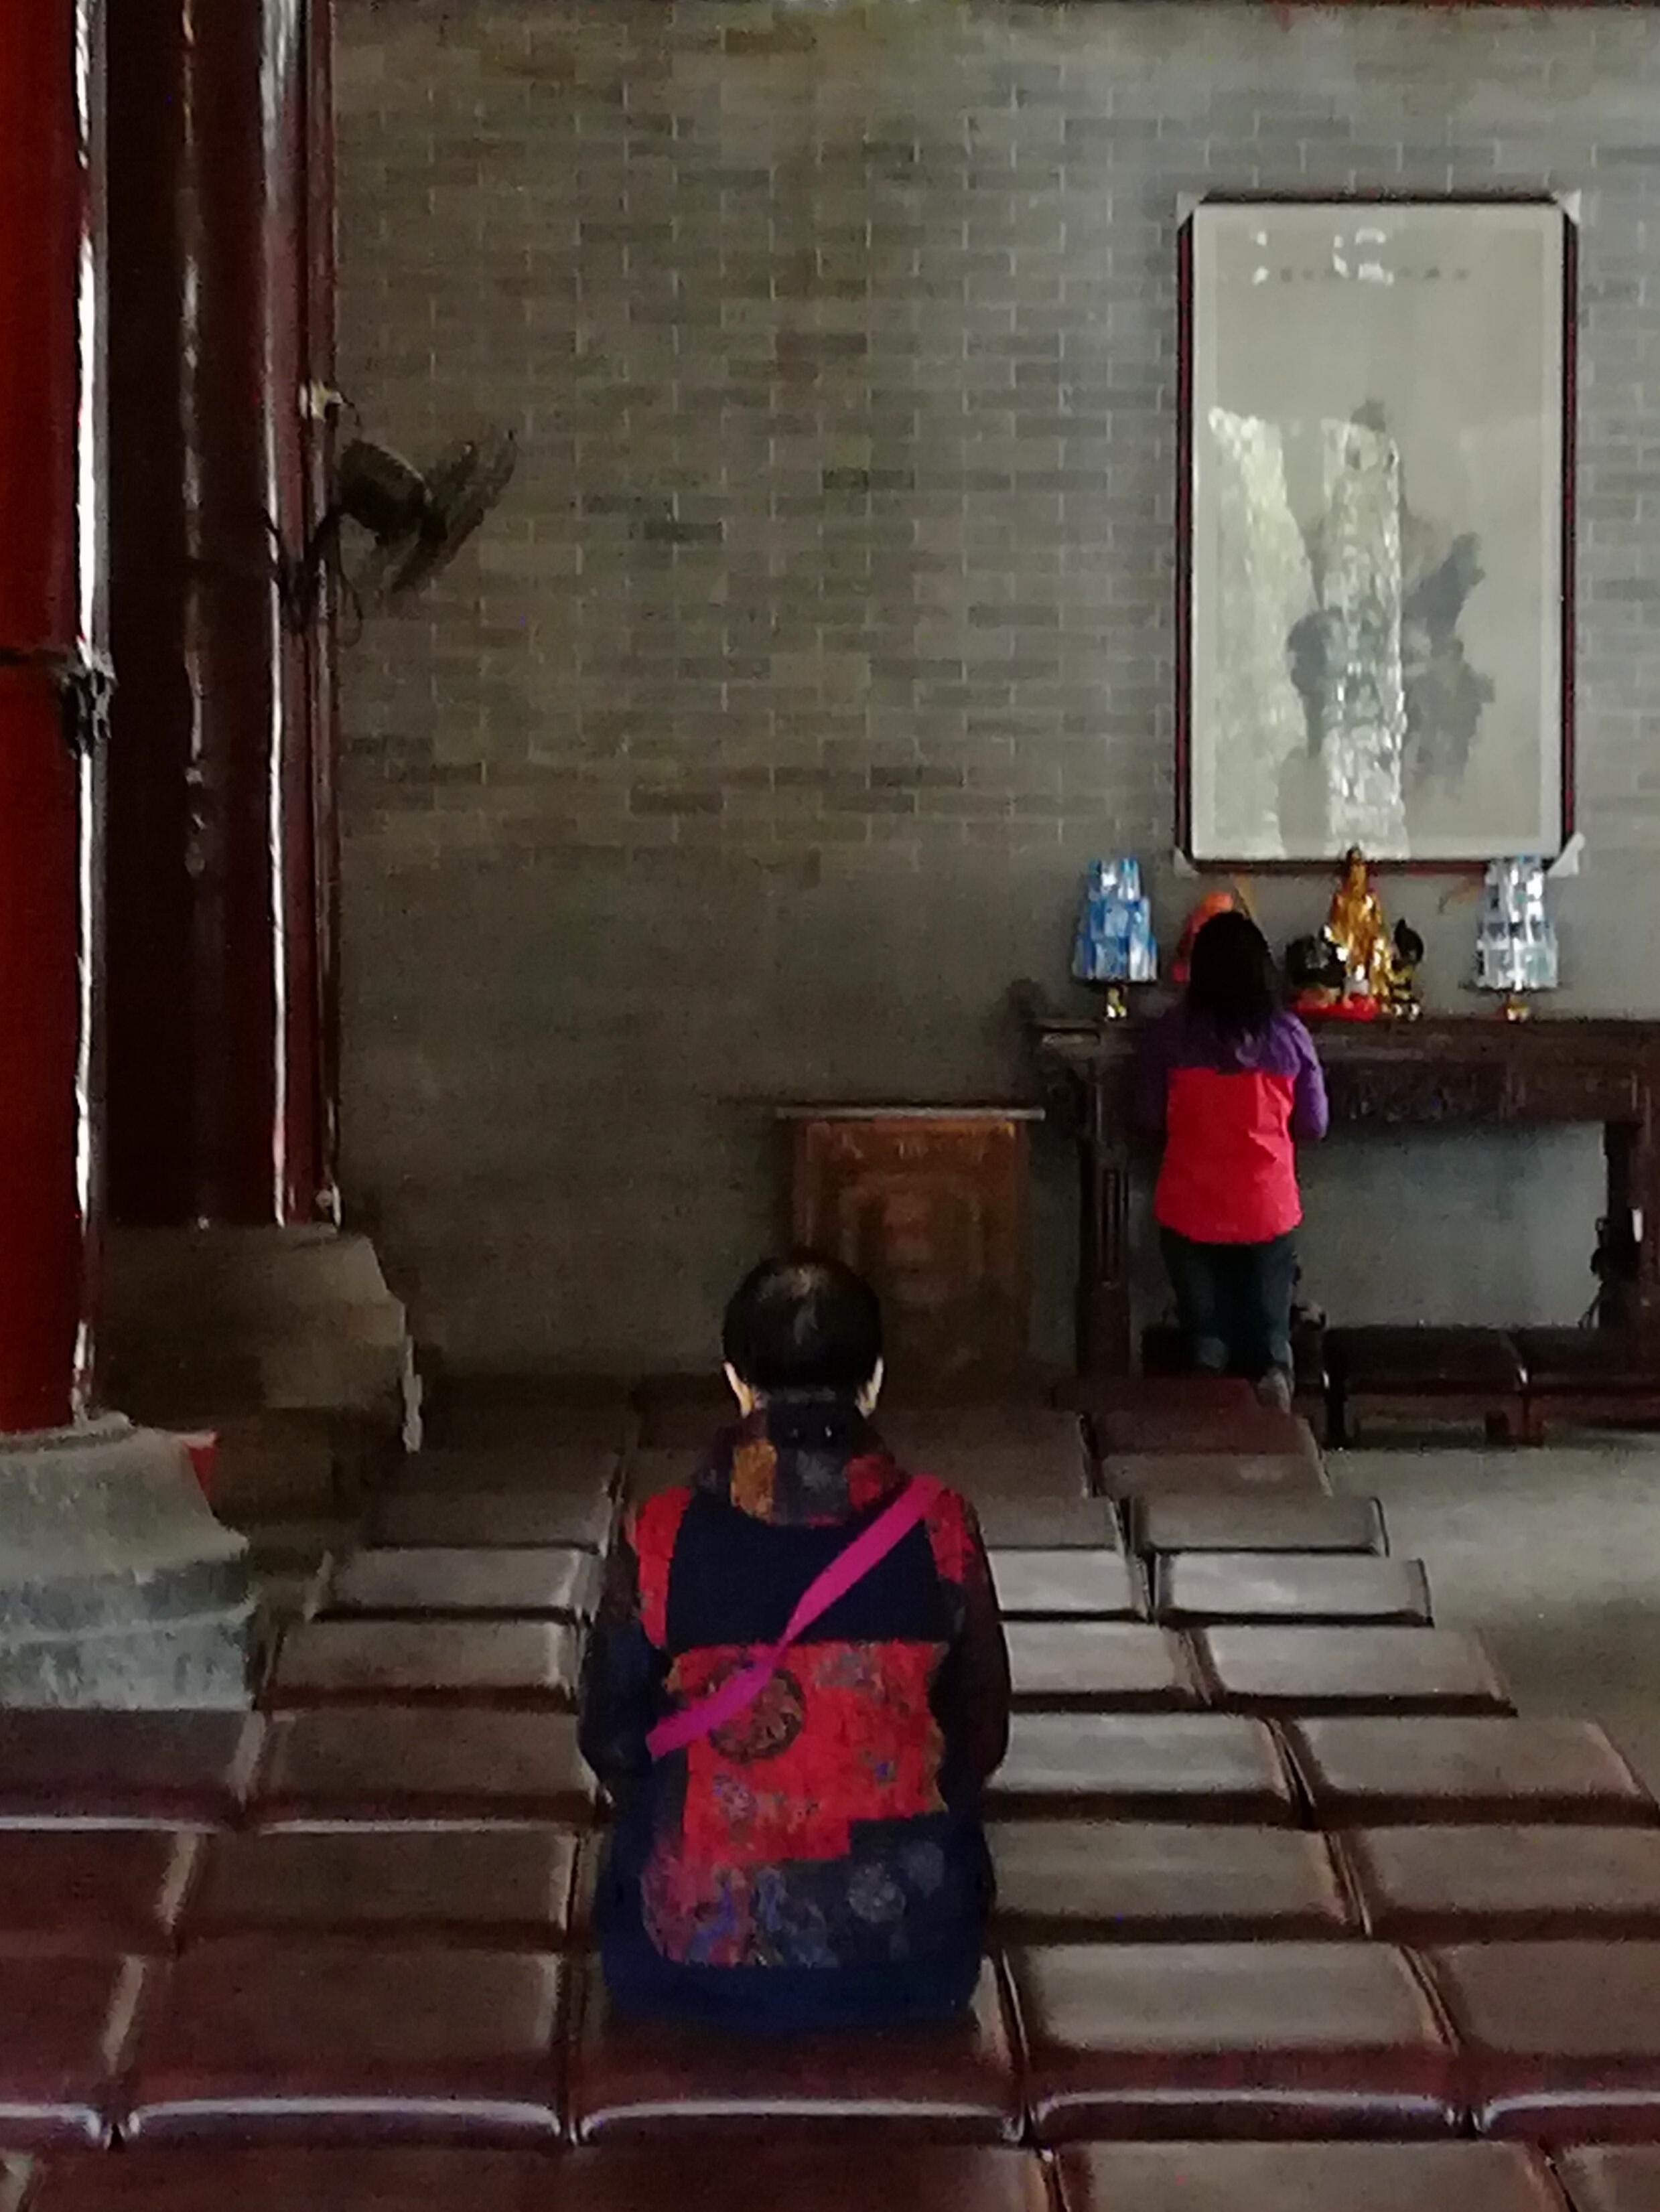
calm, pray, buddha, temple, guangzhou, china, interior design, architecture, flooring, floor, wood, Tints and shades, Luggage and bags, leisure, t shirt, sitting, bag, room, visual arts, backpack, metal, brick, city, darkness, font, bench, street, tile, conversation, holy places, glass